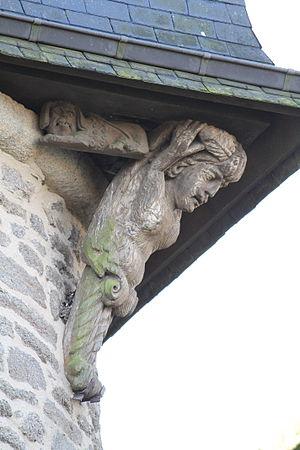
Une des deux cariatides de la tour Belmont de Questembert, surnommées «Questembert et se femme».
L'hôtel Belmont est une demeure historique de Questembert. Sa construction date des XVᵉ et XVIᵉ siècles. Il a abrité l'office du tourisme du pays de Questembert de 1991 à 2015.